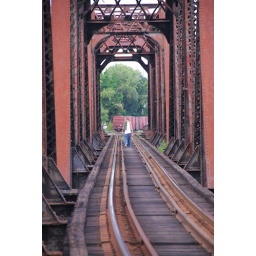
Guy walking across railroad bridge in Zanesville, Ohio.